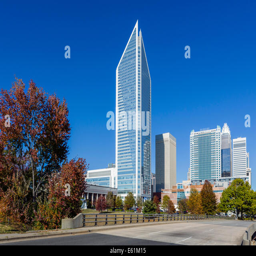
downtown skyline from bridge with the skyscraper in foreground